Blowing engine

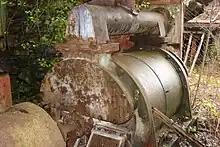
Horizontal blowing cylinder connected to a steam engine at Backbarrow ironworks

In the late 1800s, internal combustion gas engines were developed to burn gasses produced from blast furnaces, eliminating the need for fuel for steam boilers and increasing efficiency. Bethlehem Steel was one such company to employ this technology. Huge, usually single-cylinder horizontal engines burned blast furnace gas. SA John Cockerill of Belgium and Körting of Hannover were both noted makers of such engines.